Norse settlement of North America

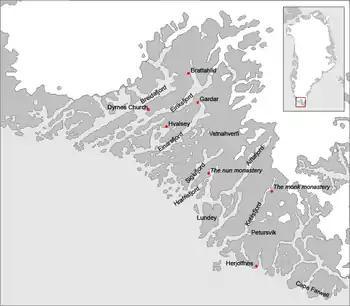
A map of the Eastern Settlement on Greenland, covering approximately the modern municipality of Kujalleq. Eiriksfjord (Erik's fjord) and his farm Brattahlíð are shown, as is the location of the bishopric at Gardar.

Norse Greenland consisted of two main settlements. The Eastern Settlement was at the southwestern tip of Greenland, while the Western Settlement was about 500 km up the west coast, near present-day Nuuk. A smaller settlement later founded near the Eastern Settlement is sometimes considered the Middle Settlement. The combined population peaked around 2,000–3,000. At least 400 farms have been identified by archaeologists.